Pretty Girl Rock

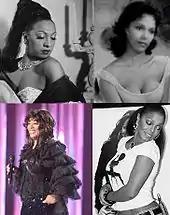
Clockwise, from top left: Josephine Baker, Dorothy Dandridge, Janet Jackson and Donna Summer.

The video opens in black-and-white and shows Hilson portraying Josephine Baker, before transforming into Dorothy Dandridge. The video then switches to color and Hilson is shown portraying lead singer Patty from the singing group The Andrews Sisters. She is then seen channeling Diana Ross as lead singer of The Supremes, before switching to Donna Summer while wearing a blue sequined mini-dress. Hilson then portrays Janet Jackson from the military-inspired "Rhythm Nation" music video. Lastly, she is shown as singer T-Boz of the R&B girl group TLC, wearing light blue silk pajamas from their "Creep" music video. Two background dancers appear as Left Eye wearing red pajamas, and Chilli wearing white pajamas. At the end of the video, Hilson is shown dressed as herself in a simple T-shirt and jeans, singing in front of a black backdrop.